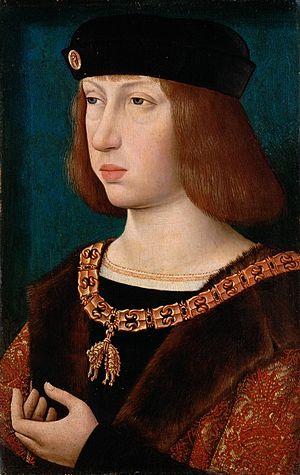
Jeanne Iʳᵉ de Castille, dite Jeanne la Folle, née le 6 novembre 1479 à Tolède et décédée le 12 avril 1555 à Tordesillas, est reine de Castille et d'Aragon, unissant sous un même sceptre la Couronne de Castille et la Couronne d'Aragon à partir du 25 janvier 1516. Issue de la dynastie de Trastamare, Jeanne est la troisième enfant des Rois catholiques, Ferdinand II d'Aragon et Isabelle de Castille, et la mère de Charles Quint. Accusée de démence par son père et son fils, elle a régné sur le papier seulement et a cédé tout son pouvoir de facto à son fils Charles Quint.
Philippe de Habsbourg, dit Philippe le Beau, né le 22 juin 1478 à Bruges en Flandre et mort le 25 septembre 1506 à Burgos en Castille, est le fils de Maximilien de Habsbourg et de Marie de Bourgogne.
Cet article donne la liste des rois et reines d'Espagne, anciennement des rois des Espagnes, à partir de l'union dynastique des couronnes de Castille et d'Aragon en 1479. Pendant trois quarts de siècle, néanmoins, chaque royaume conserva encore son propre souverain. Il faut par ailleurs attendre le XVIIIᵉ siècle pour que cette union dynastique aboutisse sur la fusion des deux couronnes en un royaume unique et unifié, dirigé par le roi d'Espagne.